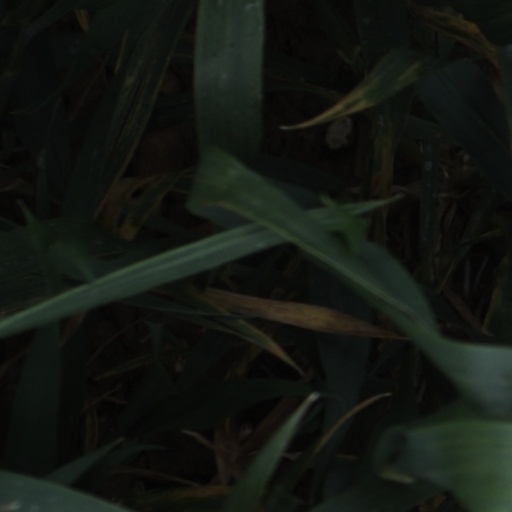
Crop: wheat